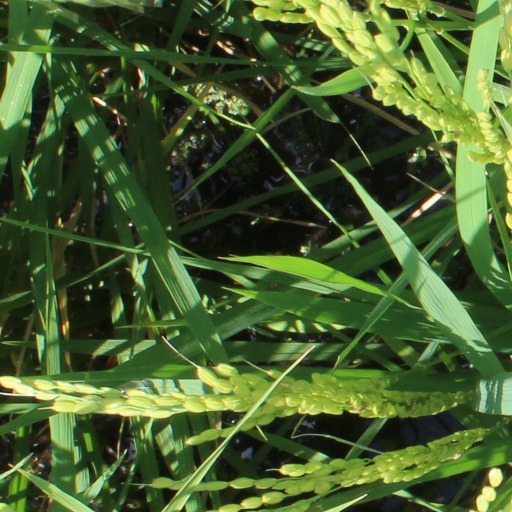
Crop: rice